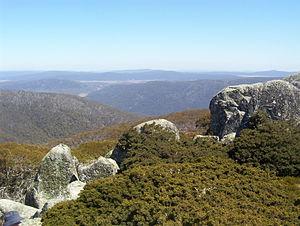
Les Alpes australiennes sont la partie méridionale de la cordillère australienne. Les Alpes traversent le Territoire de la capitale australienne, la Nouvelle Galles du sud et le Victoria, et comprennent seize parcs et réserves nationaux. Elles changent de nom en changeant d'État ; elles regroupent les Snowy Mountains en Nouvelle-Galles du Sud et la High Country dans l'État de Victoria et les monts Brindabella dans le Territoire de la capitale australienne. Qualifiées d'alpines par la présence de neige, ce sont surtout des collines ventrues avec, de temps en temps, quelques falaises.
Le parc national de Namadgi est situé dans la partie sud ouest du Territoire de la capitale australienne, jouxtant le Parc national du Kosciuszko en Nouvelle-Galles du Sud. Situé à 40 km de Canberra, il couvre environ 46 % du territoire de la capitale. Il possède une partie de l'extrémité nord des collines granitiques des Alpes australiennes et notamment le point culminant du territoire : le mont Bimberi. Sa végétation va des plaines herbacées aux prairies alpines en passant par les forêts d'eucalyptus pauciflora. La faune y est aussi variée: kangourous géants, wallabies, wombats, pies, perruches omnicolores, corbeaux. Les captages d'eau du parc fournissent à peu près 85 % de l'eau de Canberra.